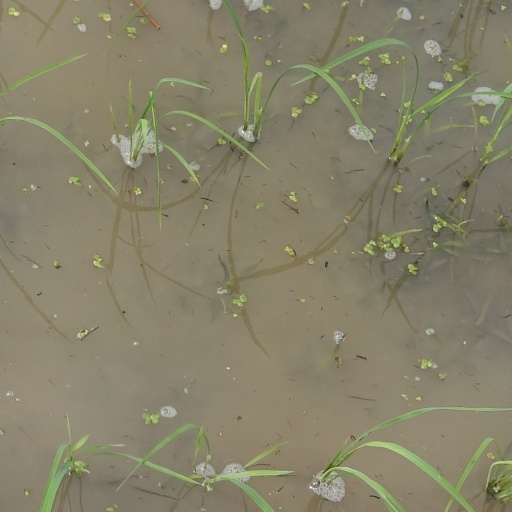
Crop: rice